Juliana of the Netherlands

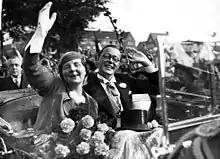
Princess Juliana and Prince Bernhard celebrate their engagement announcement in Amsterdam

In the 1930s, Queen Wilhelmina began a search for a suitable husband for her daughter. At the time, the House of Orange-Nassau was one of the most strictly religious royal families in the world, and it was very difficult to find a Protestant prince who suited their standards. Princes from the United Kingdom and Sweden were "vetted" but either declined or were rejected by the princess.